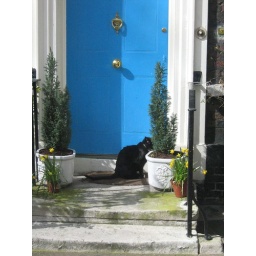
Cat in blue door at the tower. No historic signifigance